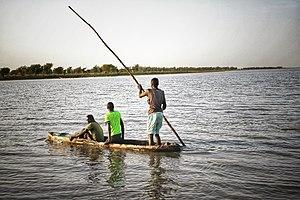
Les pêcheurs dans le lac de Guere situé dans le département du Mayo Danay à l'Extrême nord du Cameroun This is an image with the theme ""Africa on the Move or Transport"" from: Cameroon"
Guéré est une commune du Cameroun située dans la région de l'Extrême-Nord et le département du Mayo-Danay, à proximité de la frontière avec le Tchad.